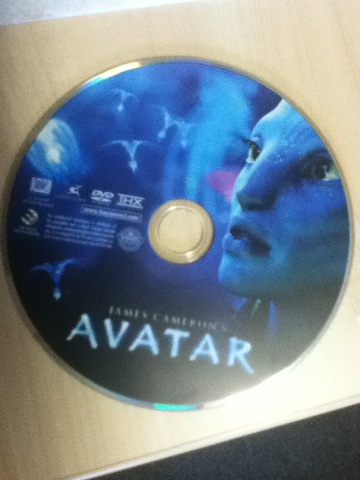Question: Which CD is this?
Answer: avatar